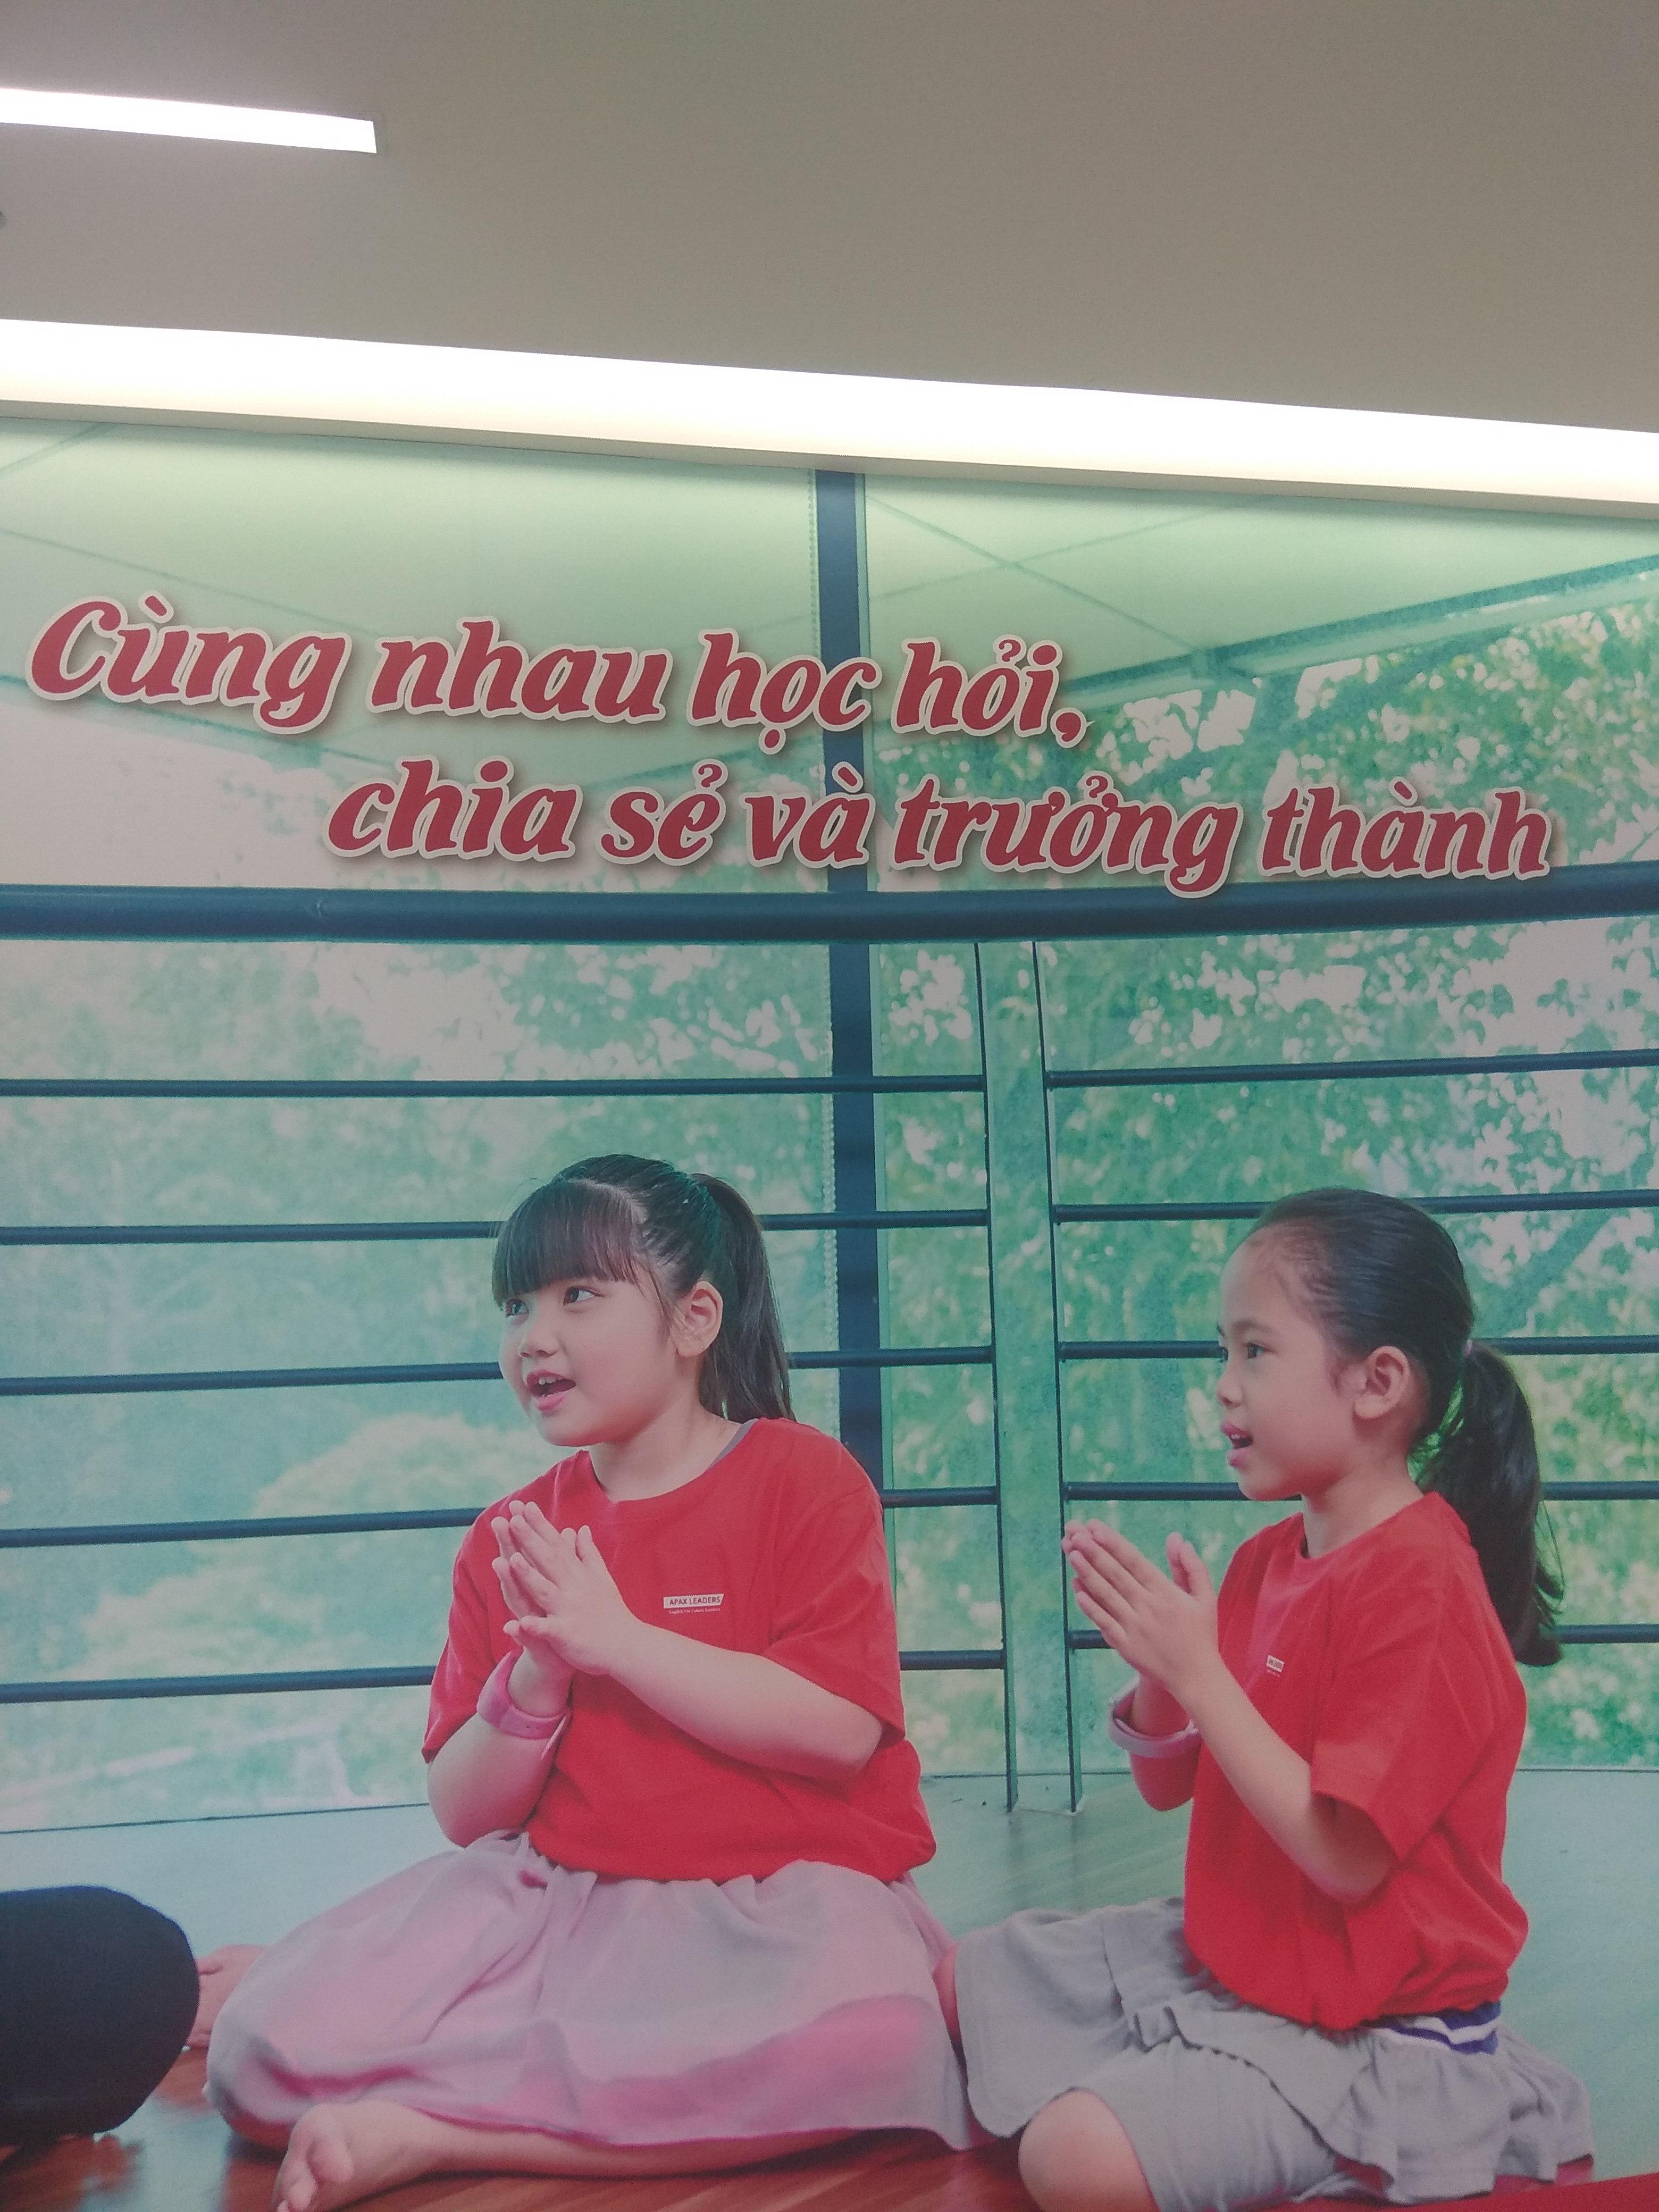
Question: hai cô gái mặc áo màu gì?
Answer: màu đỏ